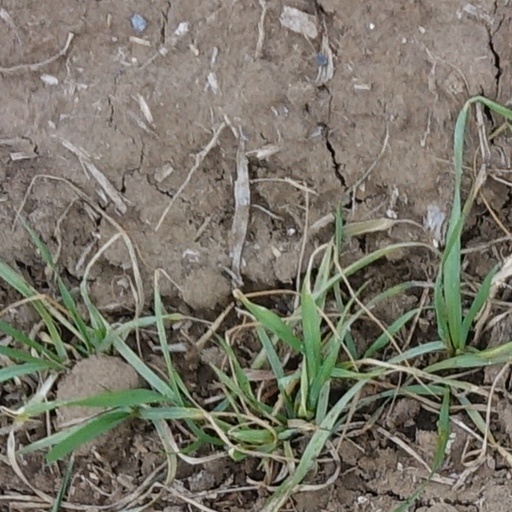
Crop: wheat